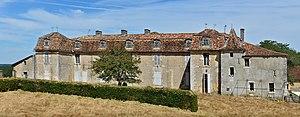
Manoir de La Bréchinie (XVIIIe siècle), vu du sud-ouest, Grassac, Charente, France.
Cet article recense les monuments historiques de la Charente, en France.
Grassac est une commune du Sud-Ouest de la France, située dans le département de la Charente.